Cardiff Half Marathon

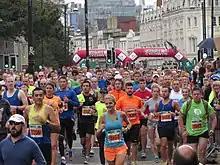
View at the start of the 2014 Cardiff Half Marathon next to the Angel Hotel

The 2014 saw numbers increase further, with the race breaking 20,000 registrations for the first time in its history. With more numbers, the crowds came out in their droves to support their friends and family, with Welsh athlete Ieuan Thomas noting the 'electric' atmosphere generating in Cardiff. Defending champion Loitarakwai Lengurisi lost his title to Boniface Kongin in 2014, with Joan Chelimo clocking 72:25 as she raced over the finish line as first placed female.